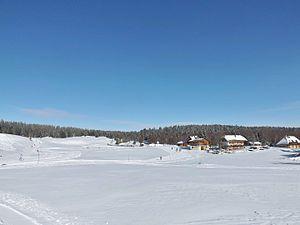
Vue en hiver, de la zone nordique de La Féclaz appartenant au domaine skiable Savoie Grand Domaine, en Savoie.
La Féclaz est une station de sports d'hiver située en France sur la commune des Déserts, dans le département de la Savoie en région Auvergne-Rhône-Alpes. La Féclaz est une station du massif des Bauges appartenant au domaine skiable de Savoie Grand Revard, aussi surnommé « le petit Canada ».
La liste des stations de sports d'hiver de Savoie présente l'ensemble des villages et stations de sports d'hiver situés sur le territoire de la Savoie, qui correspond aux deux départements français de la Savoie et de la Haute-Savoie.
Savoie Grand Revard est formé de plusieurs domaines skiable alpins et nordiques, à partir de trois stations-villages français que sont Le Revard, La Féclaz et Saint-François-de-Sales, dans le massif des Bauges.